Hurricane Florence (2000)

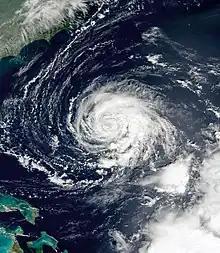
Florence on September 13

Hurricane Florence attained Category 1 intensity on three separate occasions in mid-September 2000. The tenth tropical cyclone, sixth named storm, and third hurricane of the 2000 Atlantic hurricane season, Florence developed on September 10 from a cold front to the southwest of Bermuda. Initially a subtropical cyclone, it quickly organized, attaining hurricane status twice in a two-day period before weakening while remaining nearly stationary. Florence accelerated northeastward, reaching peak winds as a hurricane after passing near Bermuda. On September 17, the storm was absorbed by a larger extratropical cyclone. Hurricane Florence threatened Bermuda during its third time at hurricane intensity, bringing tropical storm force winds to the island but causing no reported damage. However, three deaths in North Carolina were blamed on rip currents triggered by the hurricane on September 12.